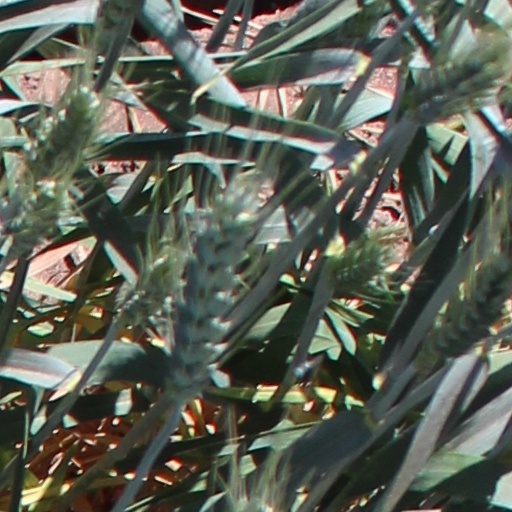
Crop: wheat